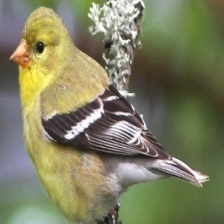
Species: AMERICAN GOLDFINCH
Scientific name: SPINUS TRISTIS
ImageNet parent category: goldfinch